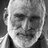
Emotion: neutral